Lucie Sekanová

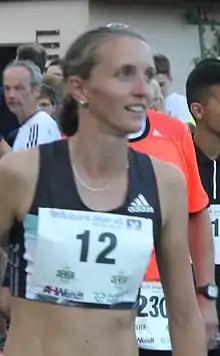
Sekanová in 2016

Lucie Sekanová (born 5 August 1989) is a Czech long-distance runner competing primarily in the 3000 metres steeplechase. She represented her country at the 2015 World Championships in Beijing without qualifying for the final.